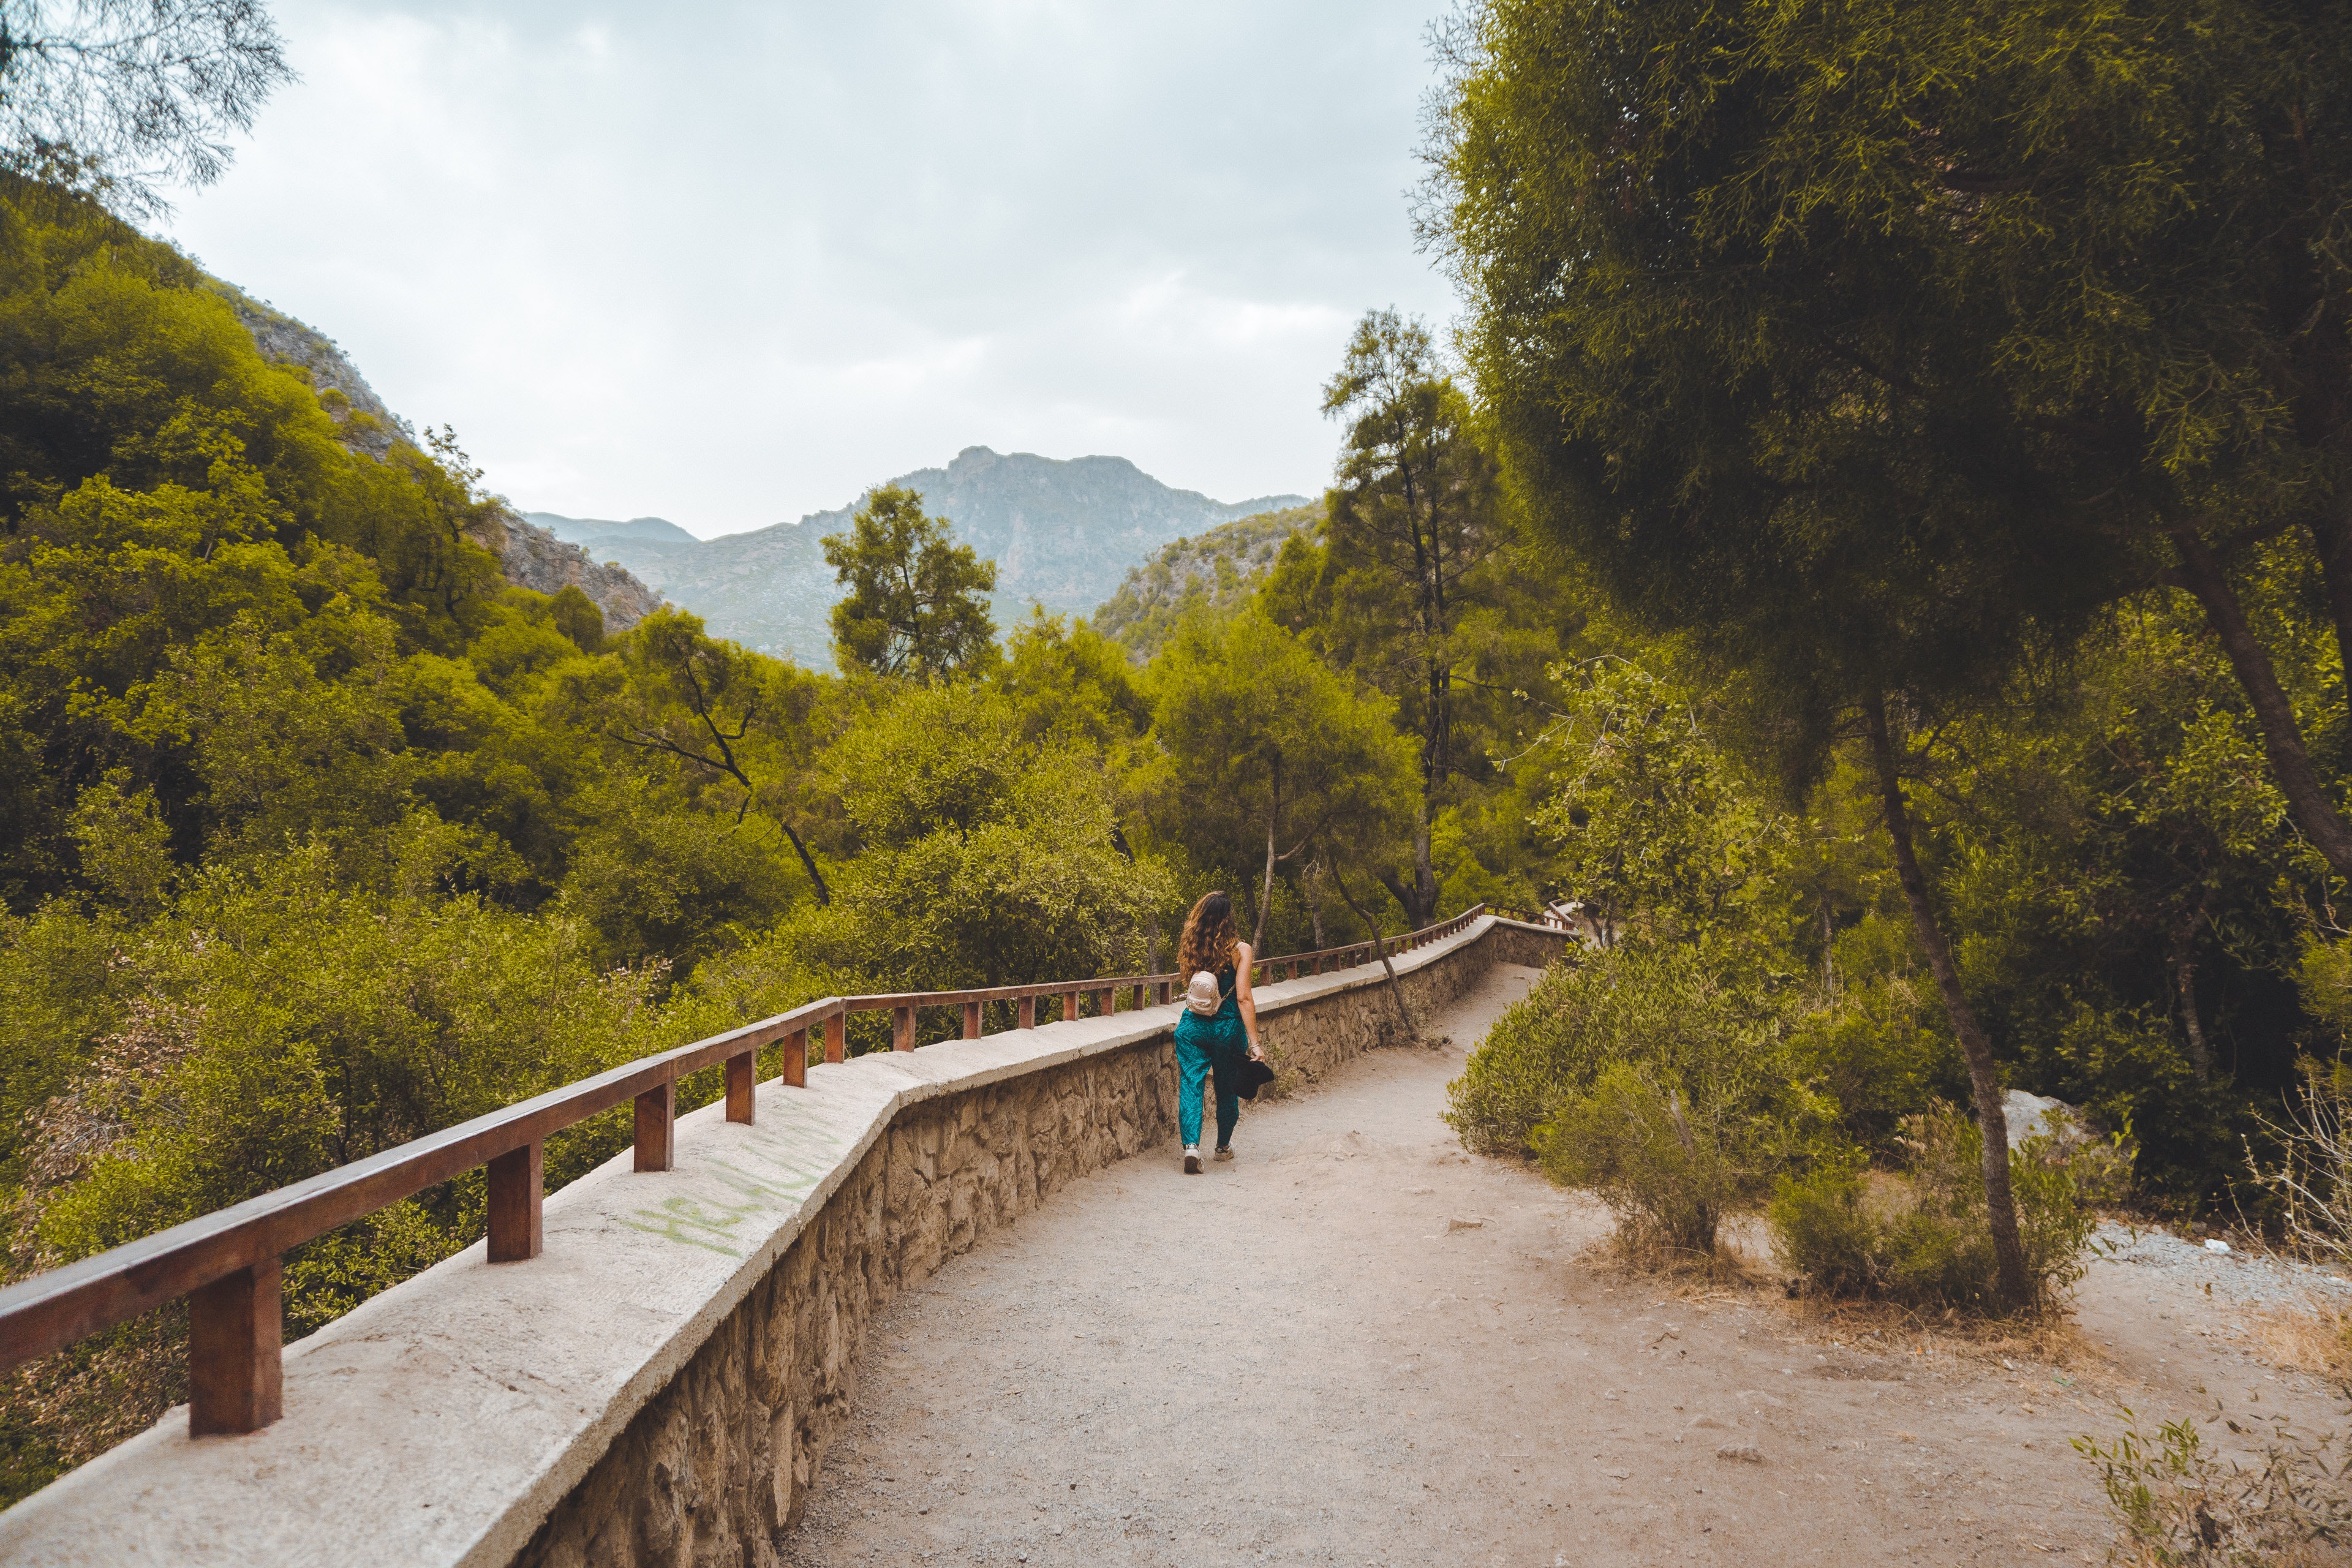
nature, wilderness, tree, nature reserve, natural environment, river, sky, mountain, walkway, bridge, leaf, trail, national park, forest, tourism, landscape, boardwalk, leisure, thoroughfare, state park, vacation, hill, road, plant, watercourse, autumn, cloud, nonbuilding structure, hill station, bank, lake, jungle, adventure, tourist attraction, travel, rainforest, park